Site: brandenburg
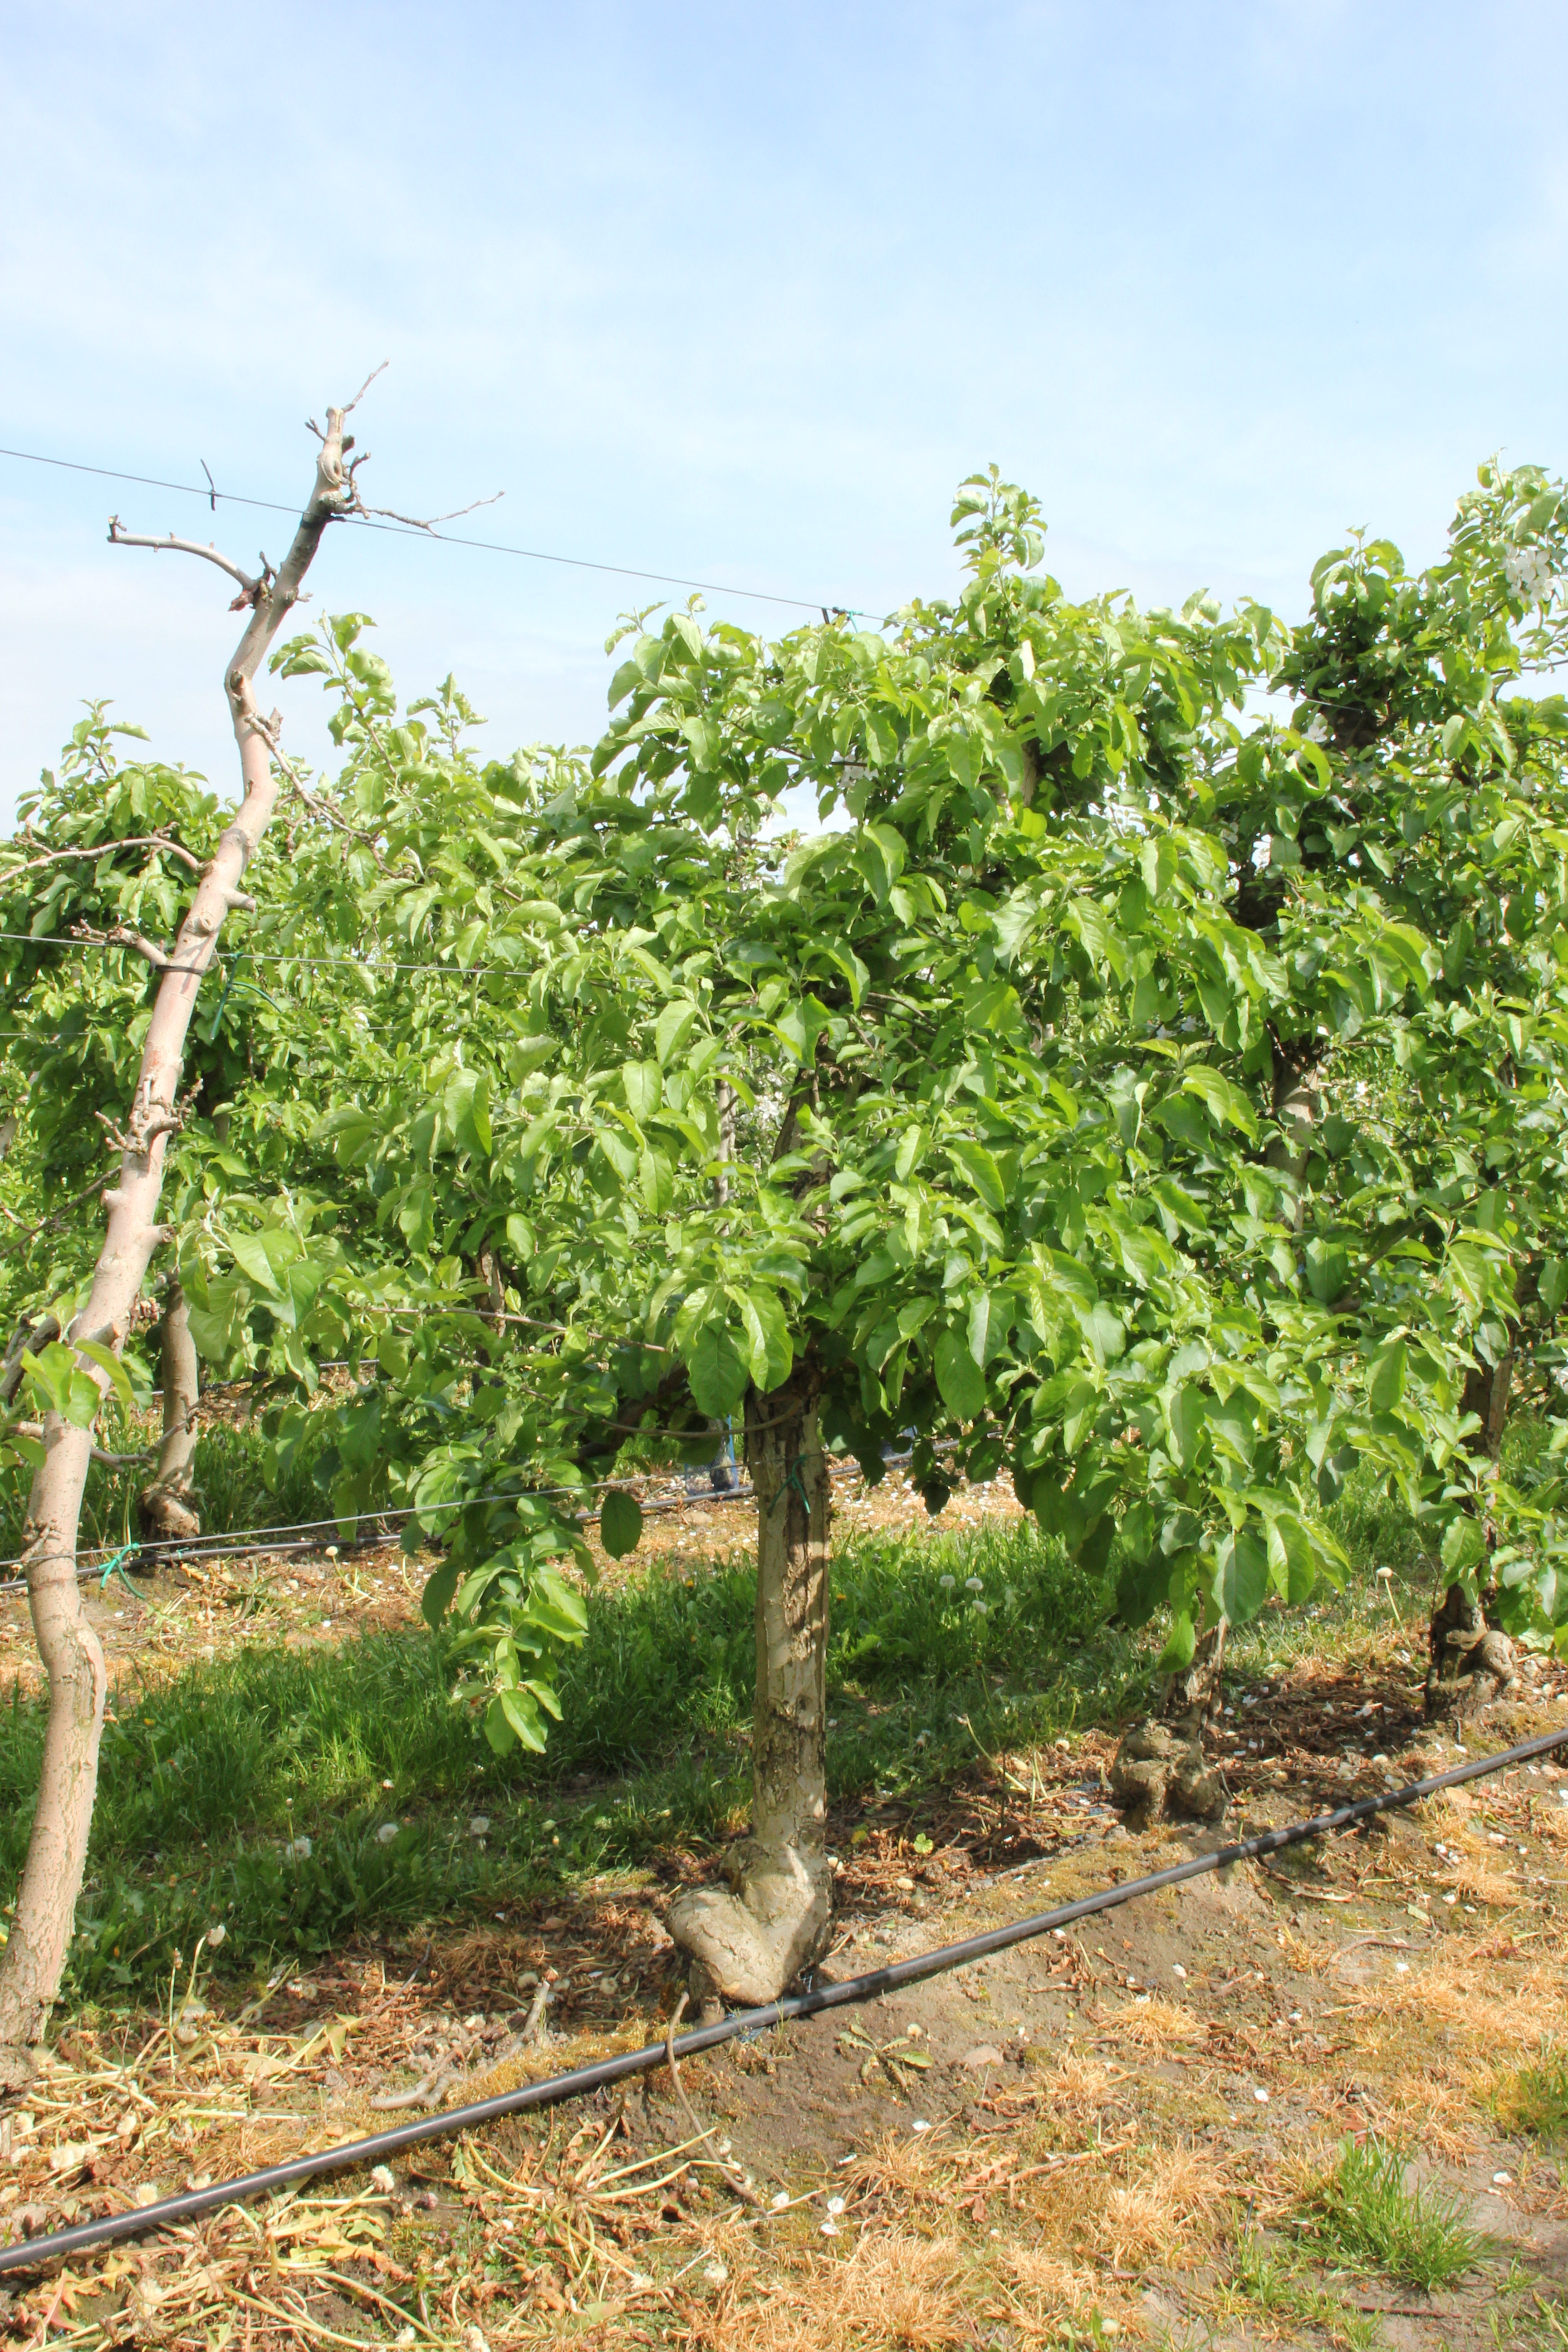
Growth stage (BBCH 67): Flowering